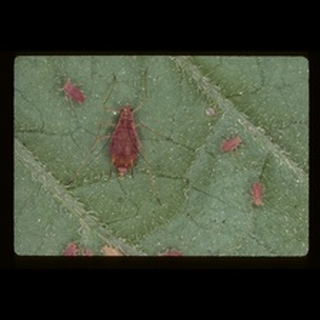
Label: wheat_aphid